Doksa Sillon

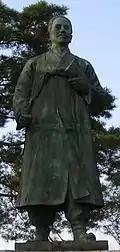
A statue of Shin Chaeho, the author of the "Doksa Sillon", in Seoul Grand Park.

Doksa Sillon or A New Reading of History (1908) is a book that discusses the history of Korea from the time of the mythical Dangun to the fall of the kingdom of Balhae in 926 CE. Its author––historian, essayist, and independence activist Shin Chaeho (1880–1936)––first published it as a series of articles in "The Korea Daily News", of which he was the editor-in-chief.